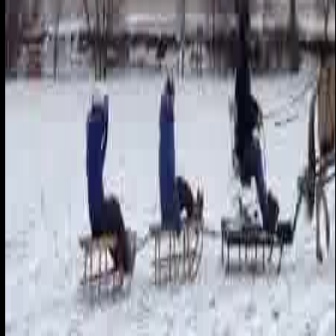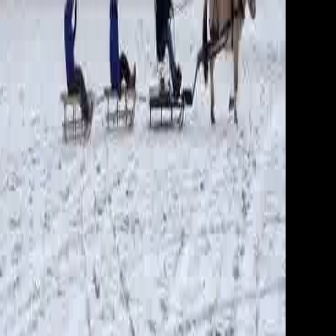
  Please identify the target specified by the bounding box [79,90,291,304] in the first image and locate it in the second image. Return the coordinates in [x_min,y_min,x_max,y_max] format.
Answer: [58,1,193,135]